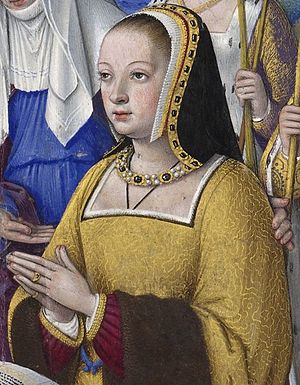
Anne af Bretagne
Anne af Bretagne var regerende hertuginde af Bretagne fra 1488 indtil sin død, og dronning af Frankrig fra 1491 til 1498 som hustru til Karl 8. og fra 1499 til sin død som hustru til Ludvig 12. Hun er den eneste kvinde, der har været dronning af Frankrig to gange. Under De Italienske Krige blev Anne også dronning af Napoli fra 1501 til 1504 og hertuginde af Milano 1499-1500 og fra 1500 til 1512.